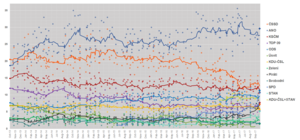
Les élections législatives tchèques de 2017 se tiennent les 20 et 21 octobre 2017 afin d'élire les 200 députés de la 8ᵉ législature de la Chambre des députés pour un mandat de quatre ans.